Essex Records

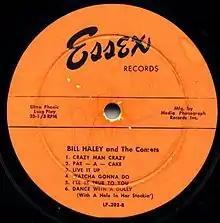
Bill Haley & His Comets

Essex Records was founded in Philadelphia, Pennsylvania, in 1951 by David Miller primarily to record contemporary country and western, rhythm and blues as well as jazz and gospel. Jack Howard was the promotion manager. The label had little popular success, but is known for releasing early Bill Haley & His Comets recordings such as "Rock the Joint" (1952) and "Crazy Man Crazy", the latter of which was the first rock and roll recording to make the American record charts when it was released in 1953. The label also scored success in 1954 with Eddie Calvert's recording of "O mein Papa".